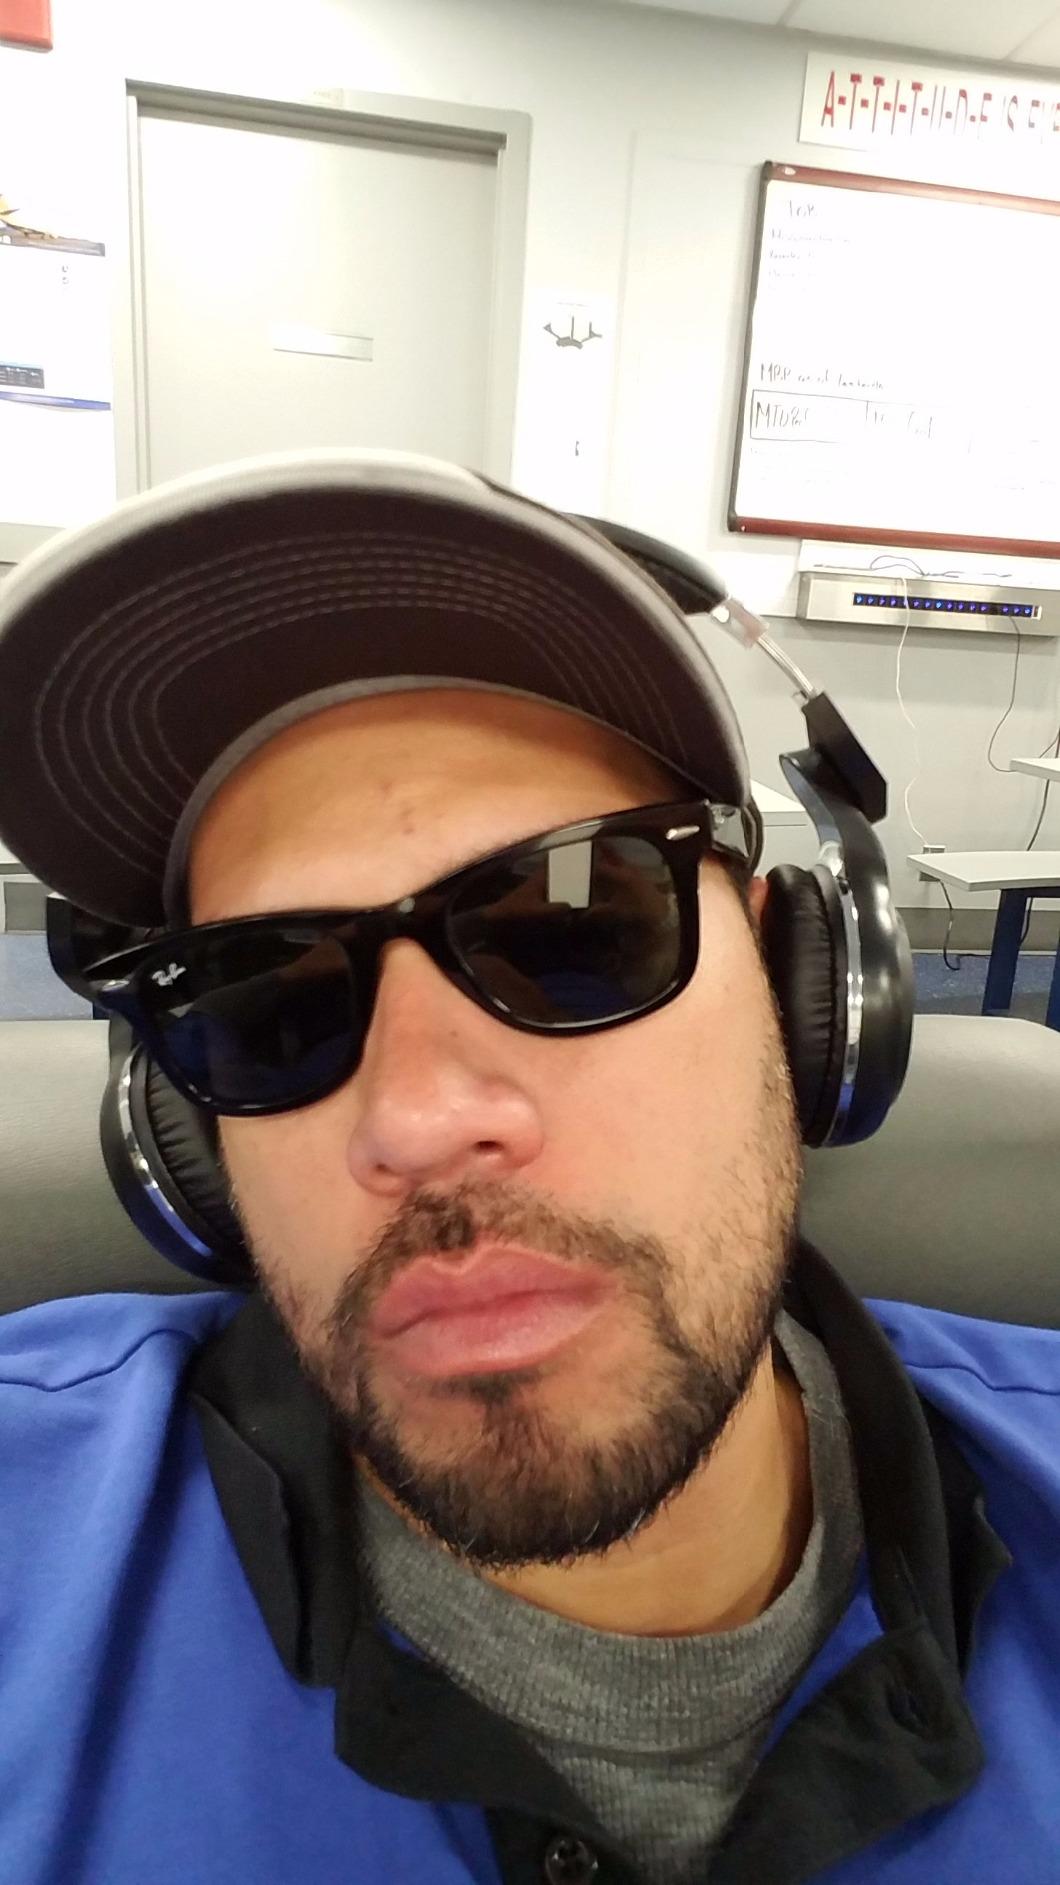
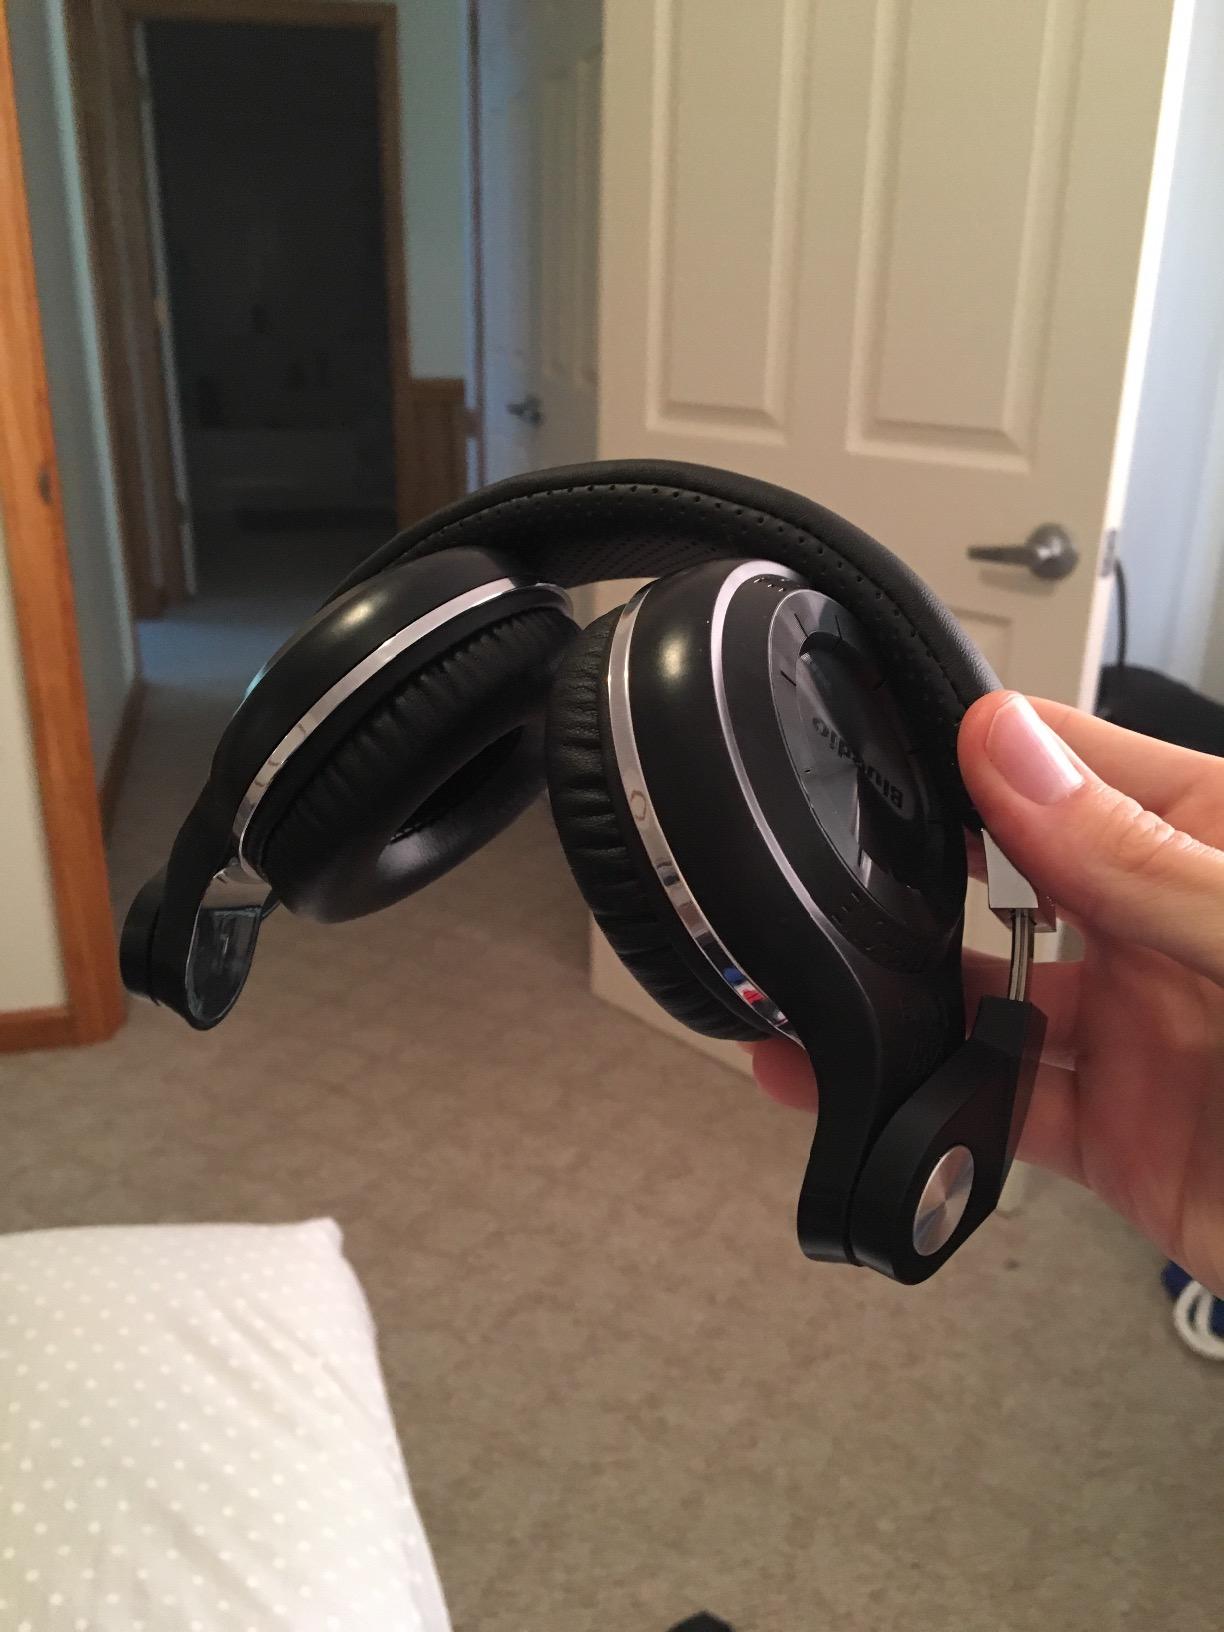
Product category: headphones
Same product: yes